Marc Dubugnon

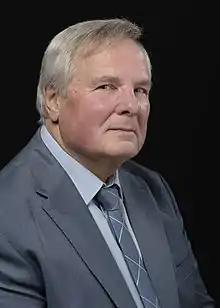

Marc Dubugnon (born 24 May 1946) is a musician, organist and teacher of the Canton de Vaud.